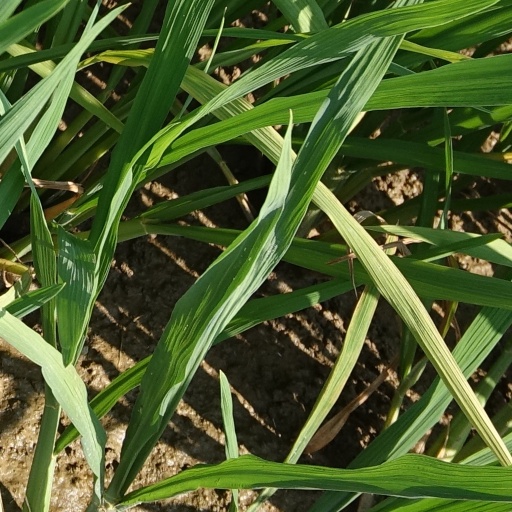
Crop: rice